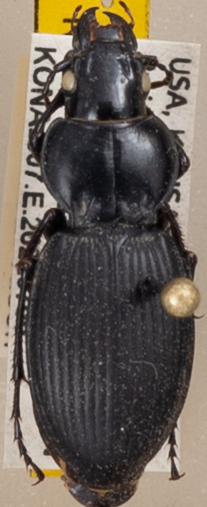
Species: Cyclotrachelus sodalis colossus
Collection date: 2022-07-06
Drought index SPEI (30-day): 1.128
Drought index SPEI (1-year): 0.006
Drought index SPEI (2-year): -0.05